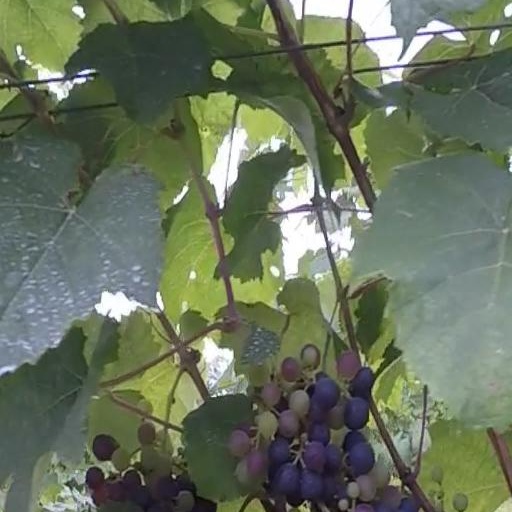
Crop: grape